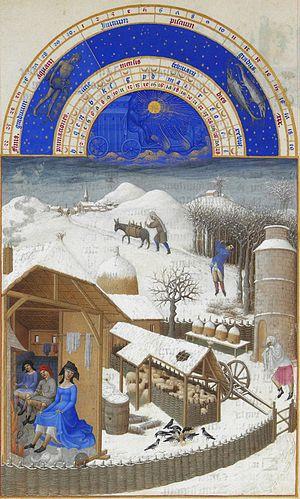
Un enclos ceint une ferme comprenant une bergerie et, sur la droite, quatre ruches et un pigeonnier. À l'intérieur de la maison, une femme et un couple de jeunes gens se réchauffent devant le feu. À l'extérieur, un homme abat un arbre à la hache, des fagots à ses pieds, tandis qu'un autre s'apprête à rentrer en soufflant sur ses mains pour se réchauffer. Plus loin, un troisième conduit un âne, chargé de bois, en direction du village voisin
La représentation des paysages d'hiver dans l’art en Europe commence au XVᵉ siècle.
Le Moyen Âge est une période de l'histoire de l'Europe, s'étendant de la fin du Vᵉ siècle à la fin du XVᵉ siècle, qui débute avec le déclin de l'Empire romain d'Occident et se termine par la Renaissance et les Grandes découvertes. Située entre l'Antiquité et l'époque moderne, la période est subdivisée entre le haut Moyen Âge, le Moyen Âge central et le Moyen Âge tardif.
Les Très Riches Heures du duc de Berry est un livre d'heures commandé par le duc Jean Iᵉʳ de Berry et actuellement conservé au musée Condé à Chantilly sous la cote Ms. 65.
Février est le deuxième mois des calendriers grégorien et julien et chinois.
Chantilly est une commune française située dans le département de l'Oise, en région Hauts-de-France. Située au cœur de la forêt de Chantilly, dans la vallée de la Nonette, elle se trouve au centre d'une agglomération d'environ 37 000 habitants. Au dernier recensement de 2017, la commune comptait 10 863 habitants appelés les Cantiliens.